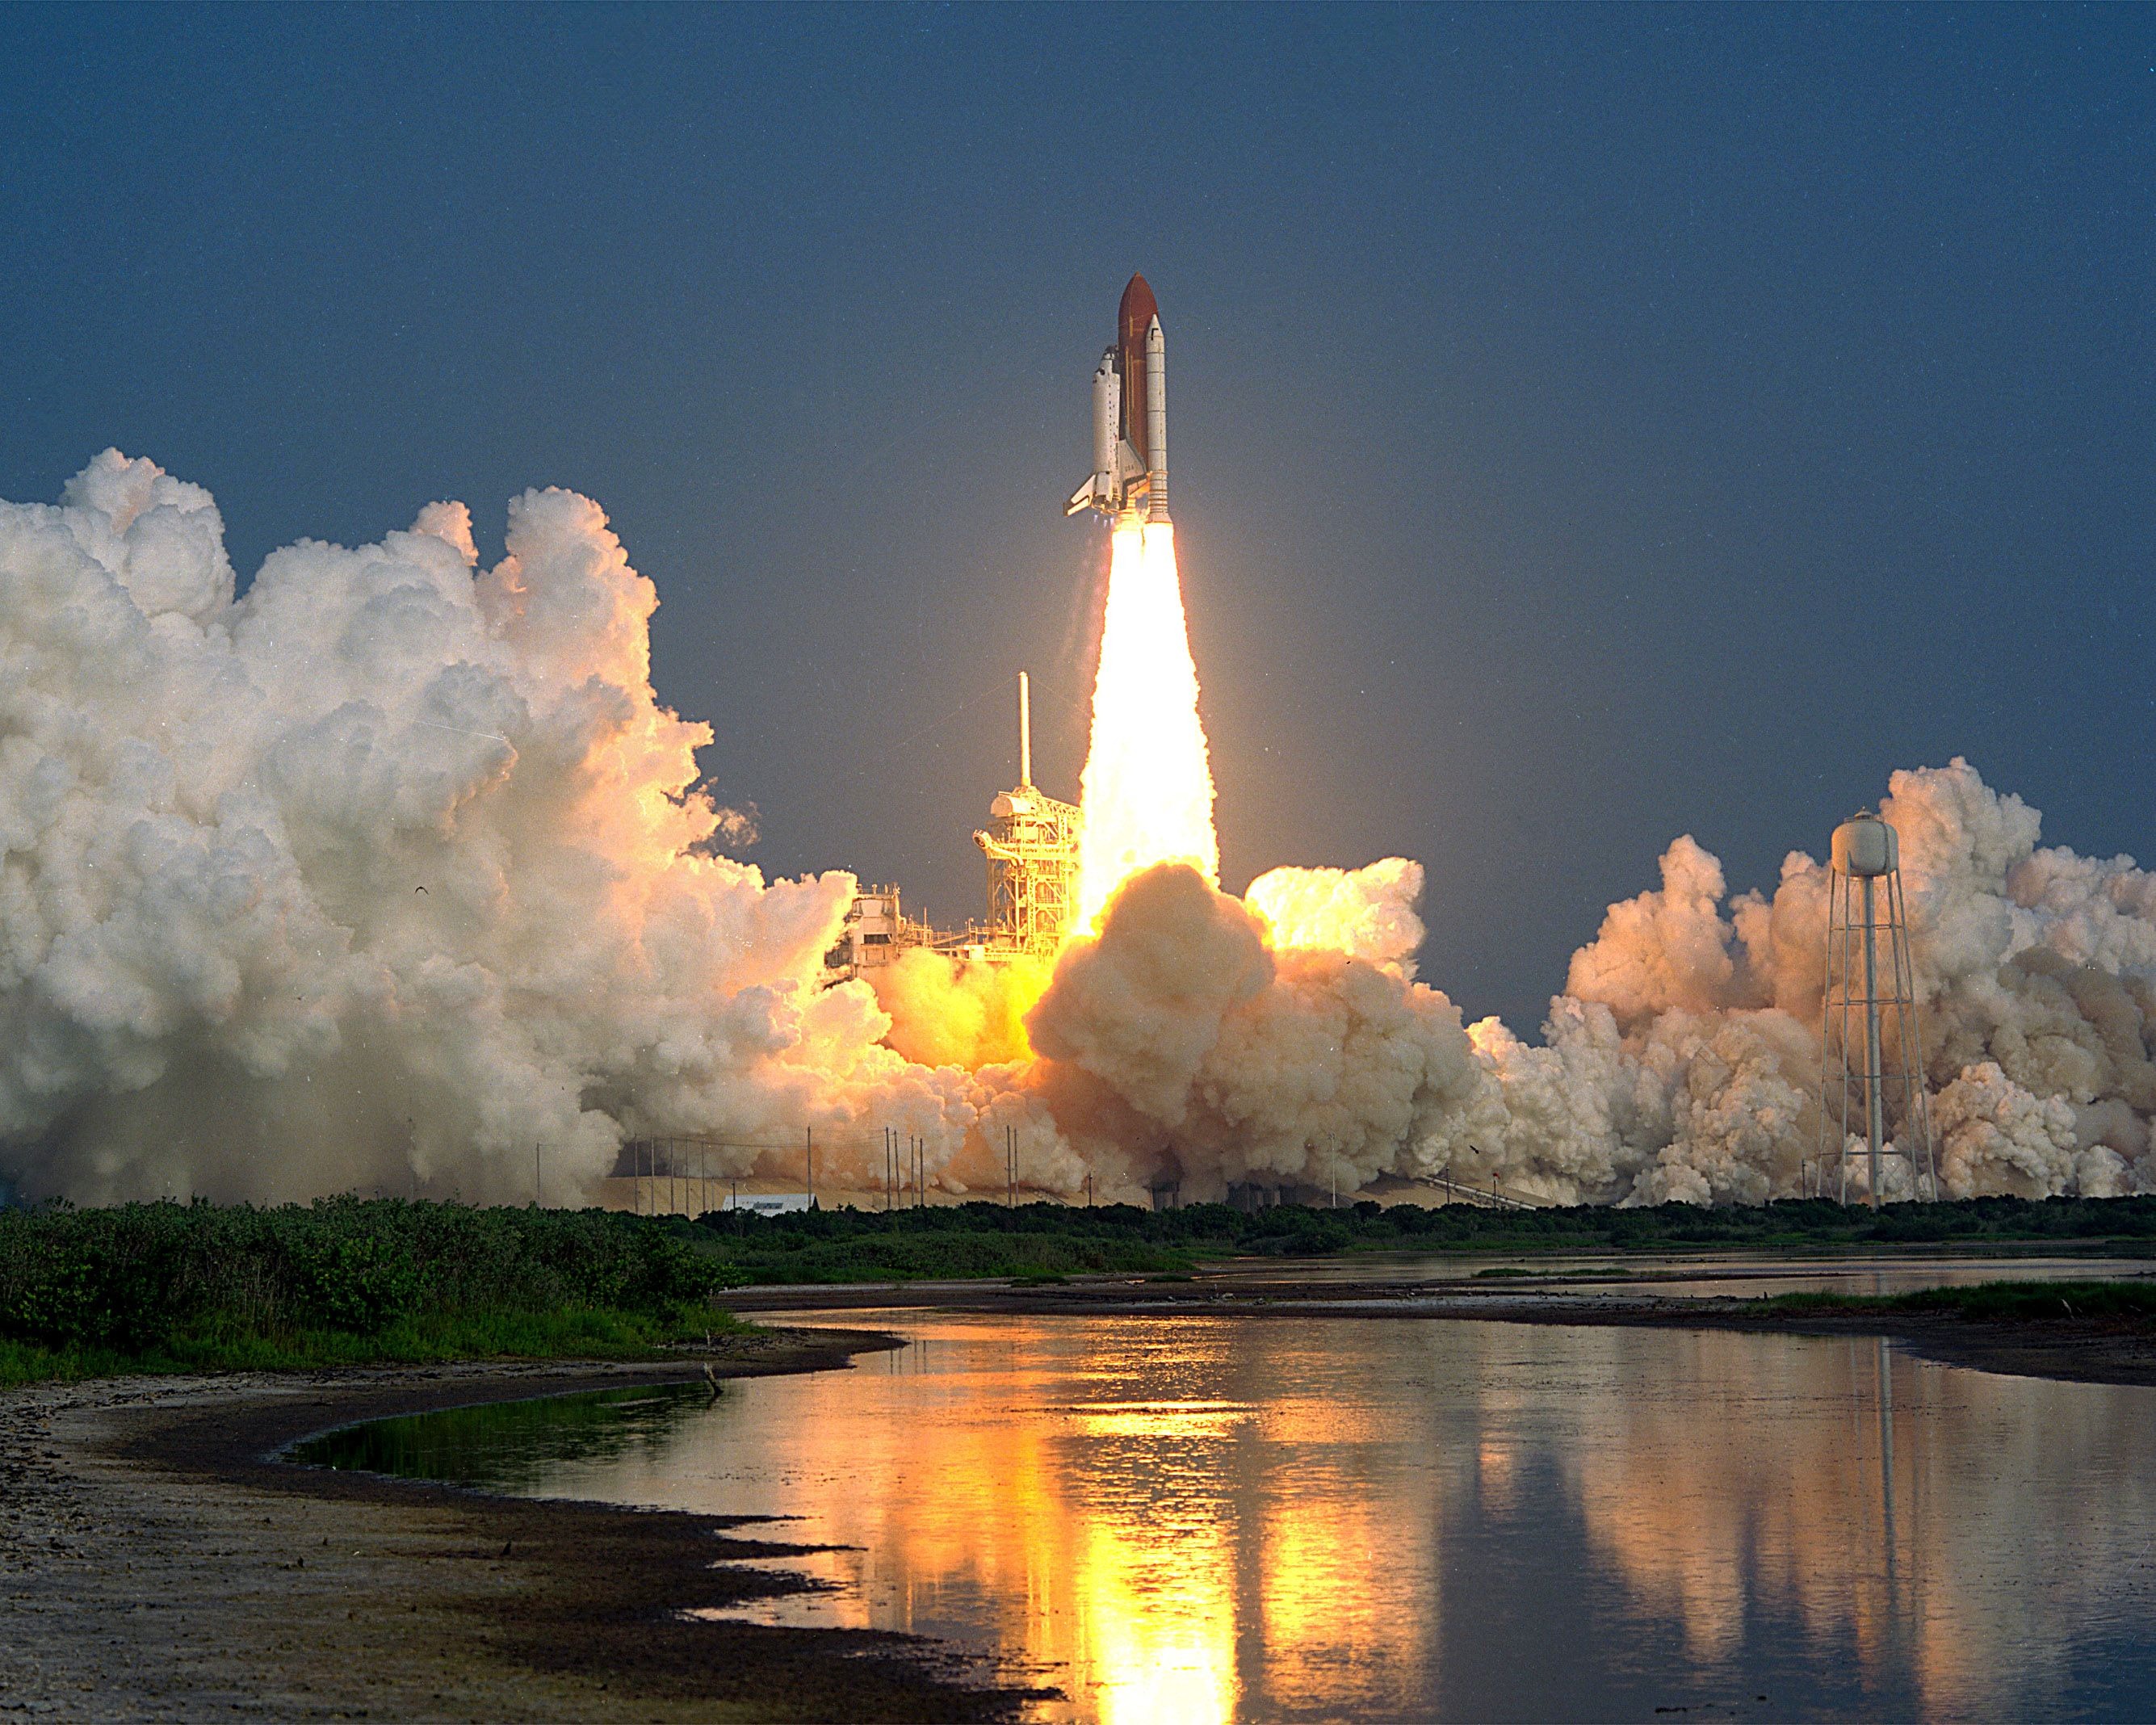
water, sky, smoke, dusk, reflection, vehicle, fire, rocket, outside, power, clouds, reflections, flames, florida, cape, take off, launch pad, liftoff, thrust, canaveral, 1989, fire tail